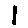
Label: 1